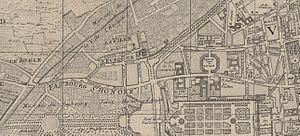
extrait du plan Jaillot de 1775 quartier du roule et ville-l'évêque
La rue de la Ville-l’Évêque se situe dans le 8ᵉ arrondissement de Paris.